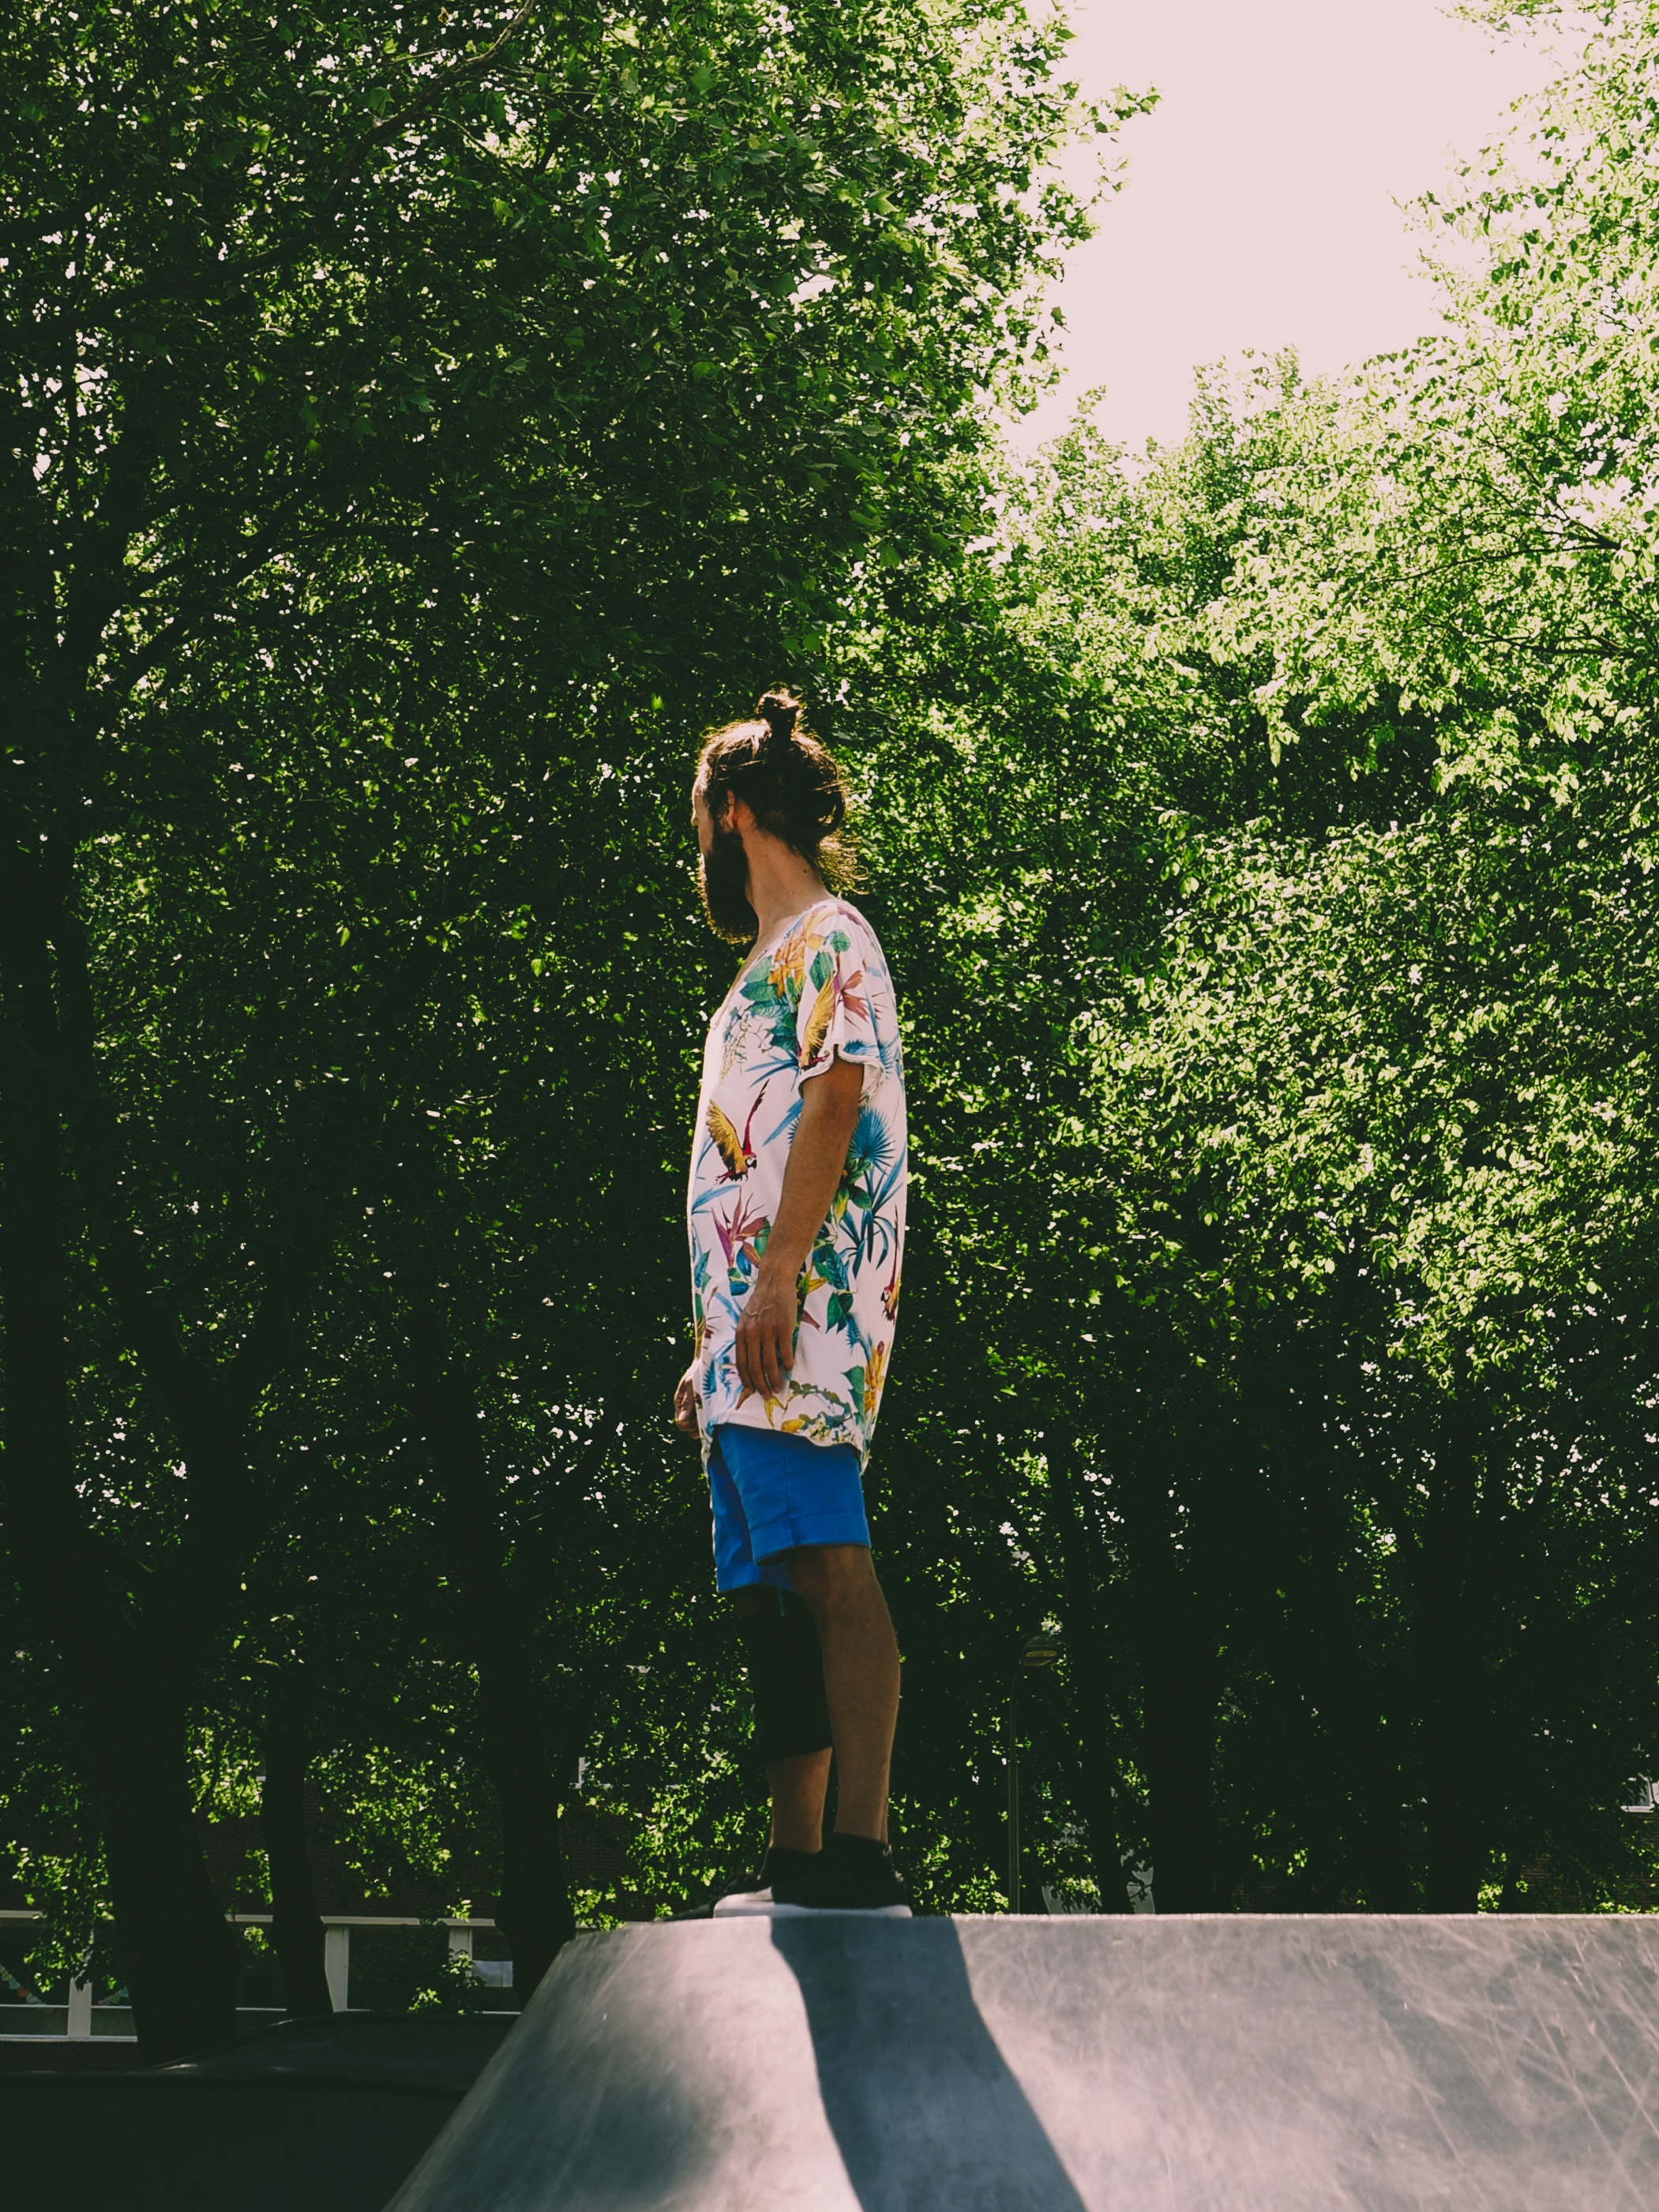
green, photograph, blue, tree, light, beauty, grass, leaf, sunlight, summer, standing, snapshot, fashion, botany, spring, street fashion, woody plant, denim, branch, photography, footwear, dress, shorts, plant, outerwear, textile, leisure, Tints and shades, jeans, t shirt, electric blue, vacation, shadow, pattern, top, eyewear, park, long hair, glasses, shoe, forest, jacket, shirt, garden, sunglasses, shrub, sitting, style